Later Roman Empire

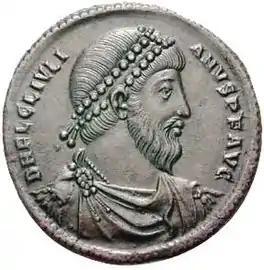
Portrait of Julian, the last pagan Roman emperor, on a bronze coin

State administration underwent more structural changes during the period starting with Diocletian's ascension and ending with Theodosius' death than in the previous three centuries. By the end of the 4th century, a highly centralized bureaucratic system, employing about 35,000 officials, operated state affairs. In comparison, the central administration employed less than a thousand full-time bureaucrats during the reign of the first emperors.